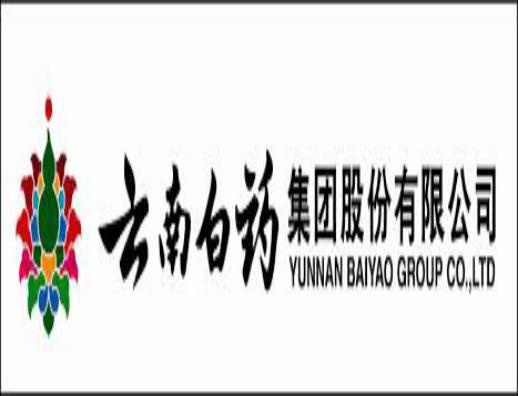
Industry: Medical